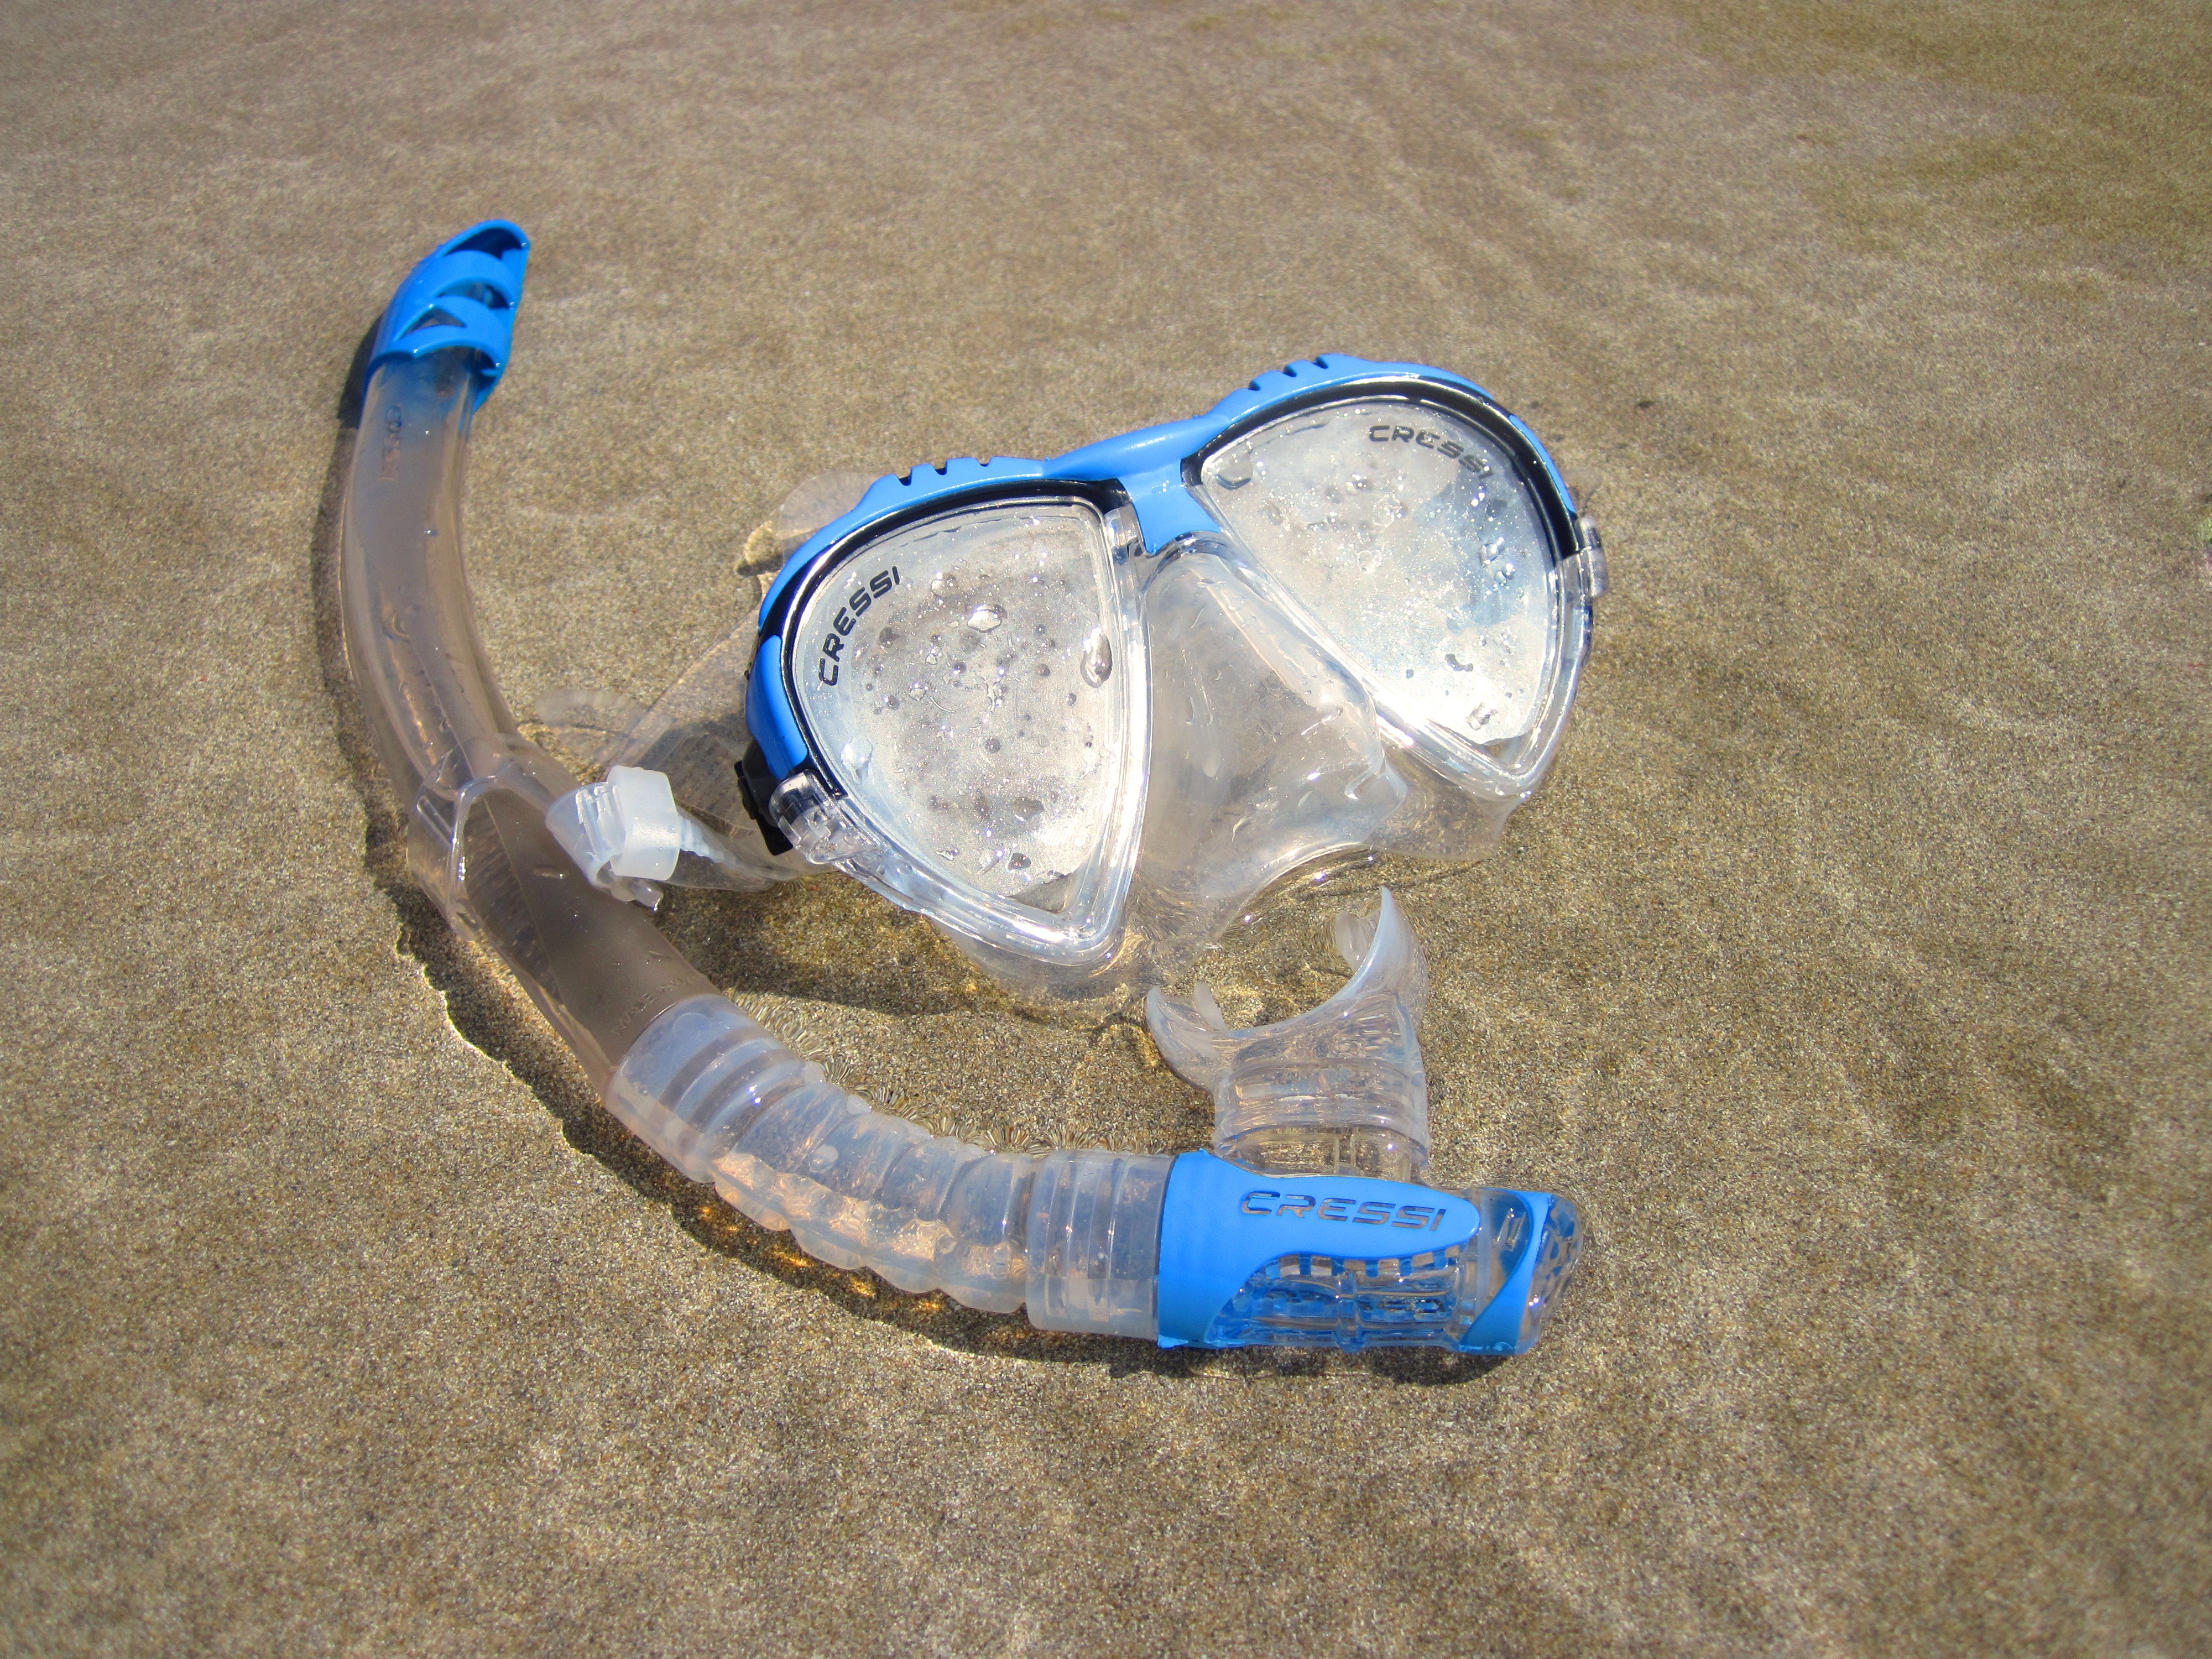
hand, beach, sea, water, sand, sport, wet, summer, diving, blue, dive, product, mask, snorkel, glasses, goggles, organ, scuba, snorkeling, vision care, personal protective equipment